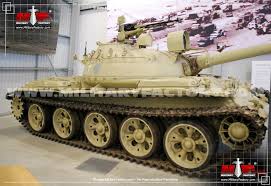
Label: T-62